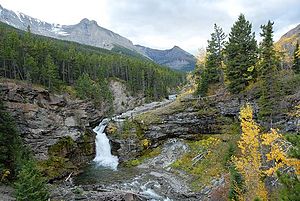
Waterton Lakes National Park / Fotogalleri
Waterton Lakes National Park er en nationalpark i det sydvestlige hjørne af provinsen Alberta i Canada og grænser til Glacier National Park i Montana, USA. Waterton var Canadas fjerde nationalpark. Den blev oprettet i 1895 og har sit navn efter Waterton Lake. Parken har et areal på 505 km².